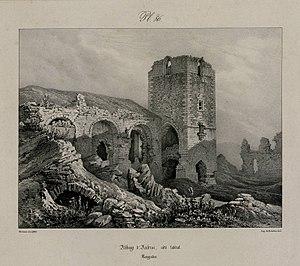
Abbaye d'Aubrac, côté latéral
L'église Notre-Dame-des-Pauvres est une église datant de la fin du XIIᵉ siècle, située en France dans le village d'Aubrac, dans le département de l’Aveyron en région Occitanie. Située à 1 310 mètres d'altitude, l'église est un des vestiges de l'ancienne domerie d'Aubrac, avec la tour des Anglais et un des bâtiments de l'ancien hôpital des pauvres.